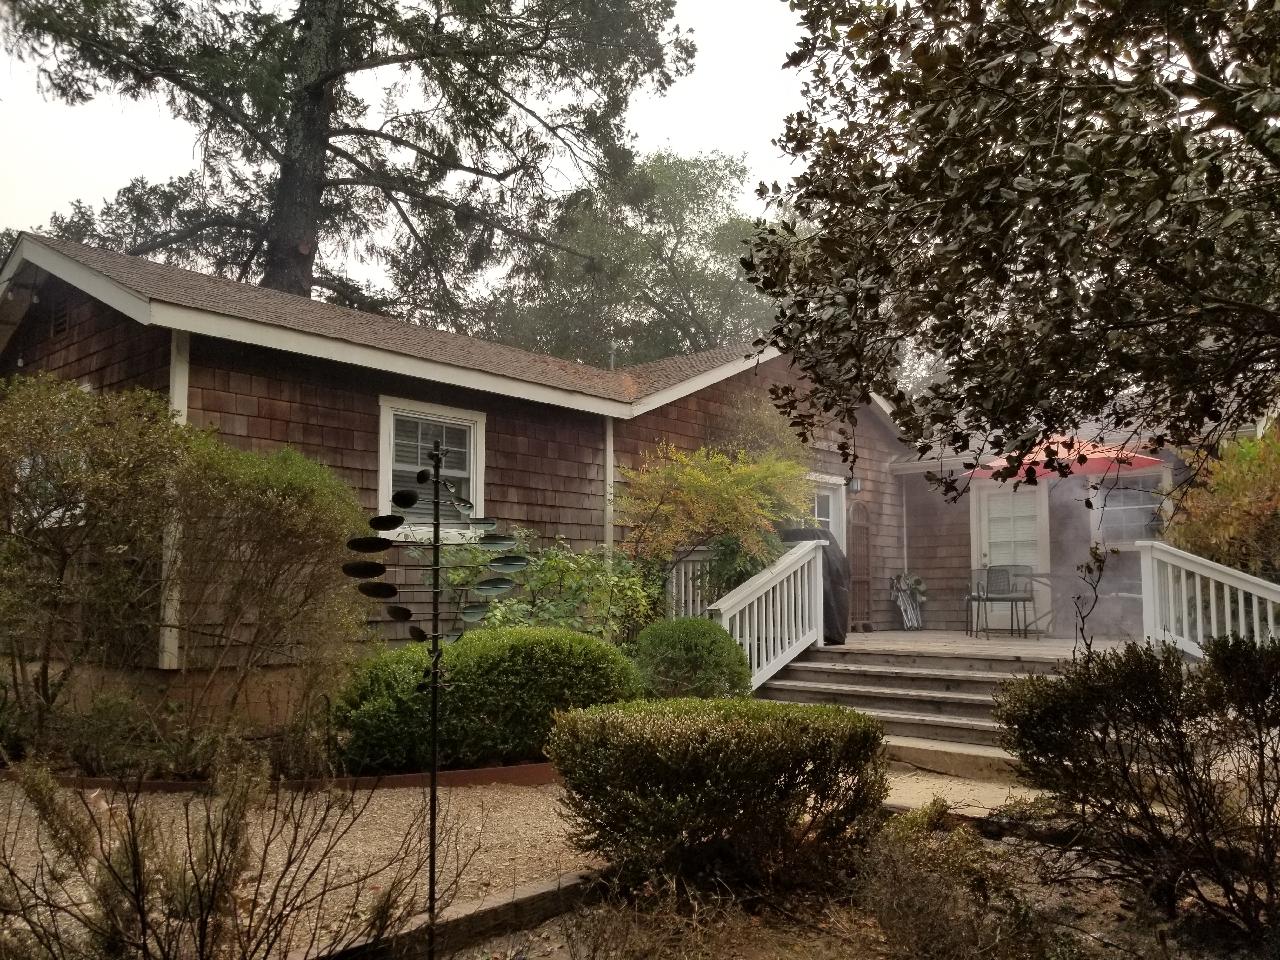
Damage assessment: no_damage